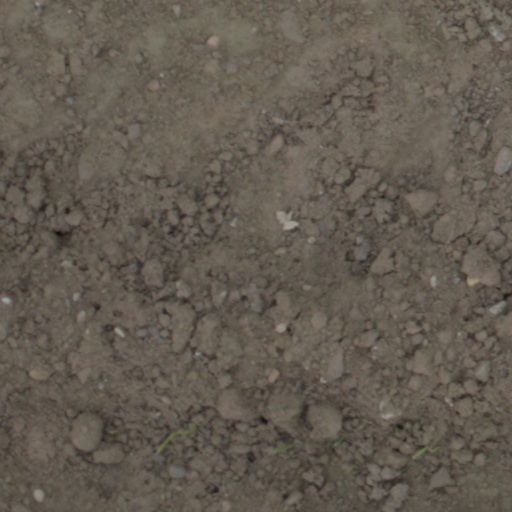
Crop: wheat